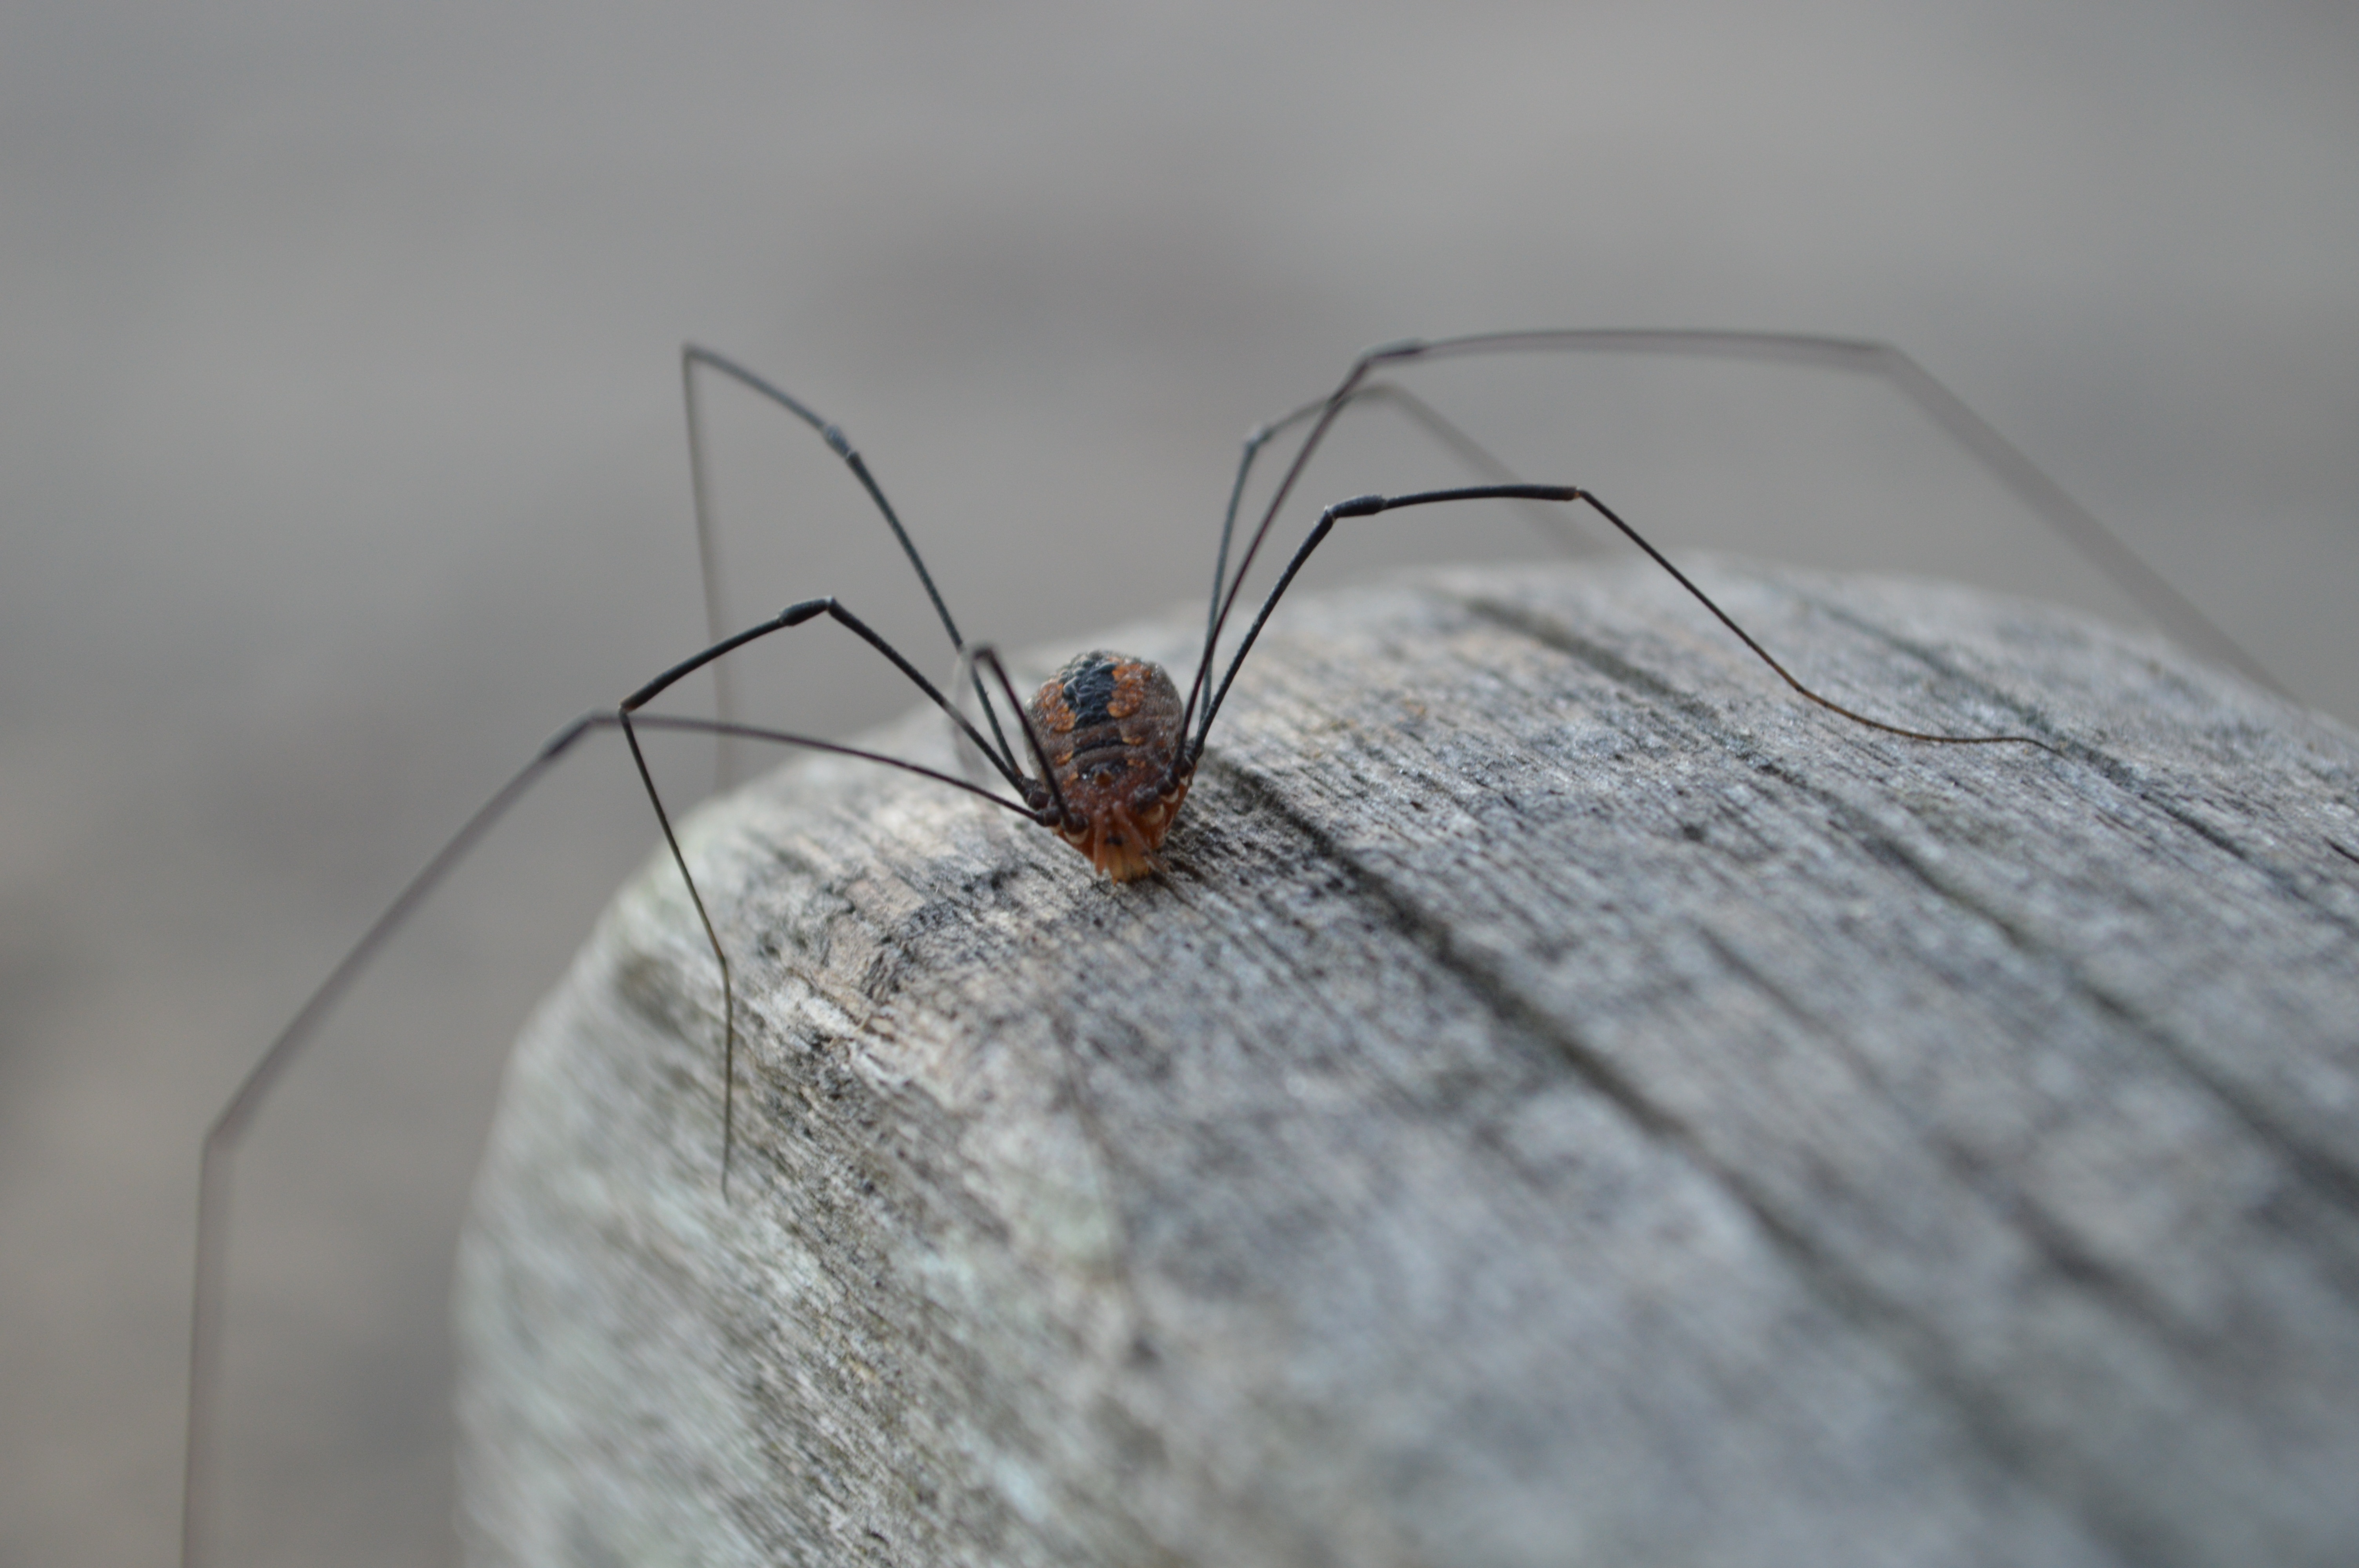
nature, wing, photography, insect, fauna, invertebrate, close up, spider, creature, creepy, arachnida, macro photography, arthropod, long legs, daddy long legs, eight legged, granddaddy longlegs, harvestmen